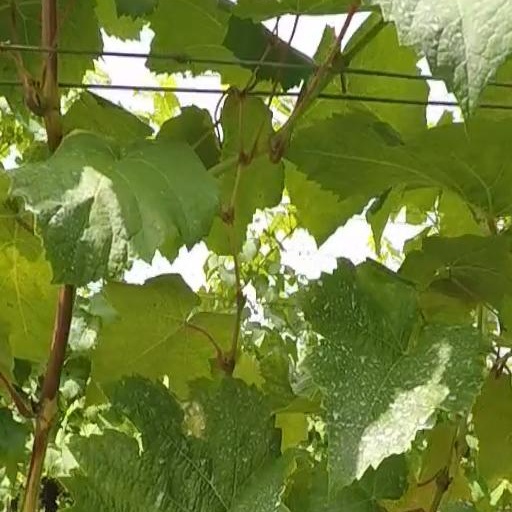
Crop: grape